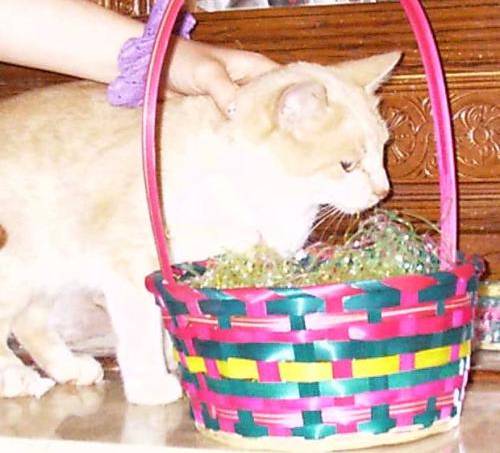
Label: cat